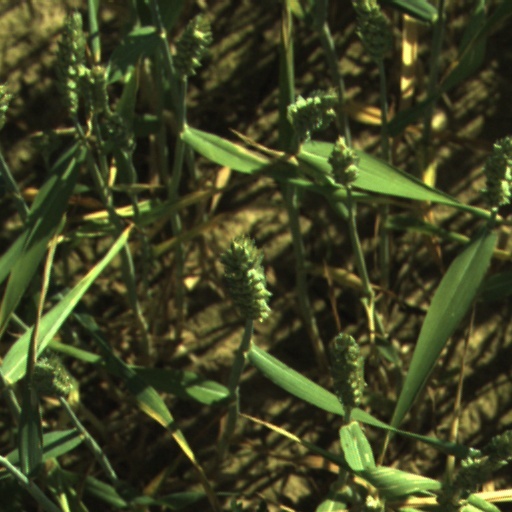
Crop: wheat